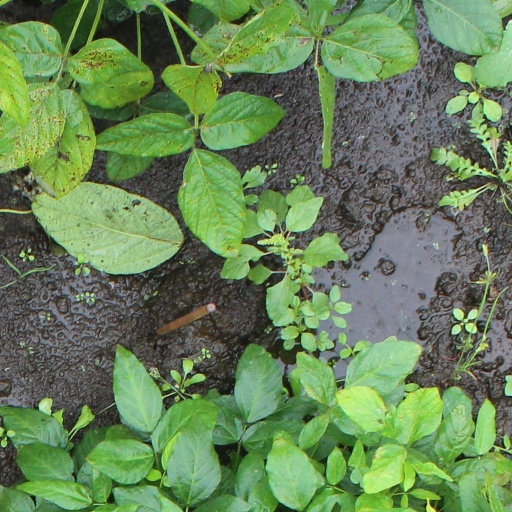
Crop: soybean